WVAH-TV

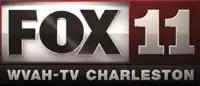
Last logo of WVAH as a Fox affiliate

In 2001, Sinclair tried to acquire Glencairn outright, but the FCC did not allow Sinclair to re-acquire WVAH because it does not allow common ownership of two of the four highest-rated stations in a single market. As a result, Glencairn kept WVAH and changed its name to Cunningham Broadcasting. However, nearly all of Cunningham's stock is controlled by trusts in the name of the Smith family. There is virtually irrefutable evidence that Cunningham is a shell corporation that Sinclair operates to circumvent FCC ownership limits.